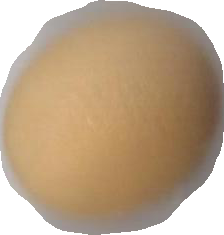
Variety: Grobogan